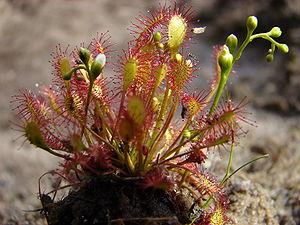
La Droséra intermédiaire est une plante herbacée de la famille des Droséracées.
La réserve naturelle régionale de la tourbière de la Grande Pile est une réserve naturelle régionale située dans le département de la Haute-Saône en région Bourgogne-Franche-Comté. Classée en 2016, elle occupe une surface de 59,27 hectares.
La flore du massif des Vosges se répartit entre un étage collinéen, un étage montagnard et un étage subalpin. L'étage collinéen s'étend jusqu'à 500 mètres d'altitude environ. Entre 500 et 1 000 mètres se situe l'étage montagnard, puis au-delà, l'étage subalpin dont le point culminant est le Grand Ballon, à 1 424 mètres. Les différentes conditions environnementales sont à l'origine d'une végétation variée. Du fait de l'orientation nord-sud de la zone montagneuse, il existe un contraste marqué entre l'est et l'ouest, les vents d'ouest apportant les précipitations qui tombent en abondance sur le versant lorrain et les sommets, alors que le versant alsacien est plus sec.